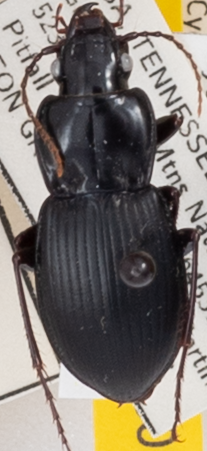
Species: Cyclotrachelus sigillatus
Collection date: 2022-09-13
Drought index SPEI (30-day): -0.39
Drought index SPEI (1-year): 0.694
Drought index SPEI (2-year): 1.69